Huys Clingendael

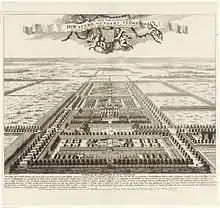
The estate as it was at the end of the 17th century

In 1591, Philips Doublet acquired the farm and surrounding land. The original part of the manor house was built between 1643 and 1660 for Philip Doublet III. Several of the Doublets held the office of Treasurer General in the Republic of the Seven United Provinces.